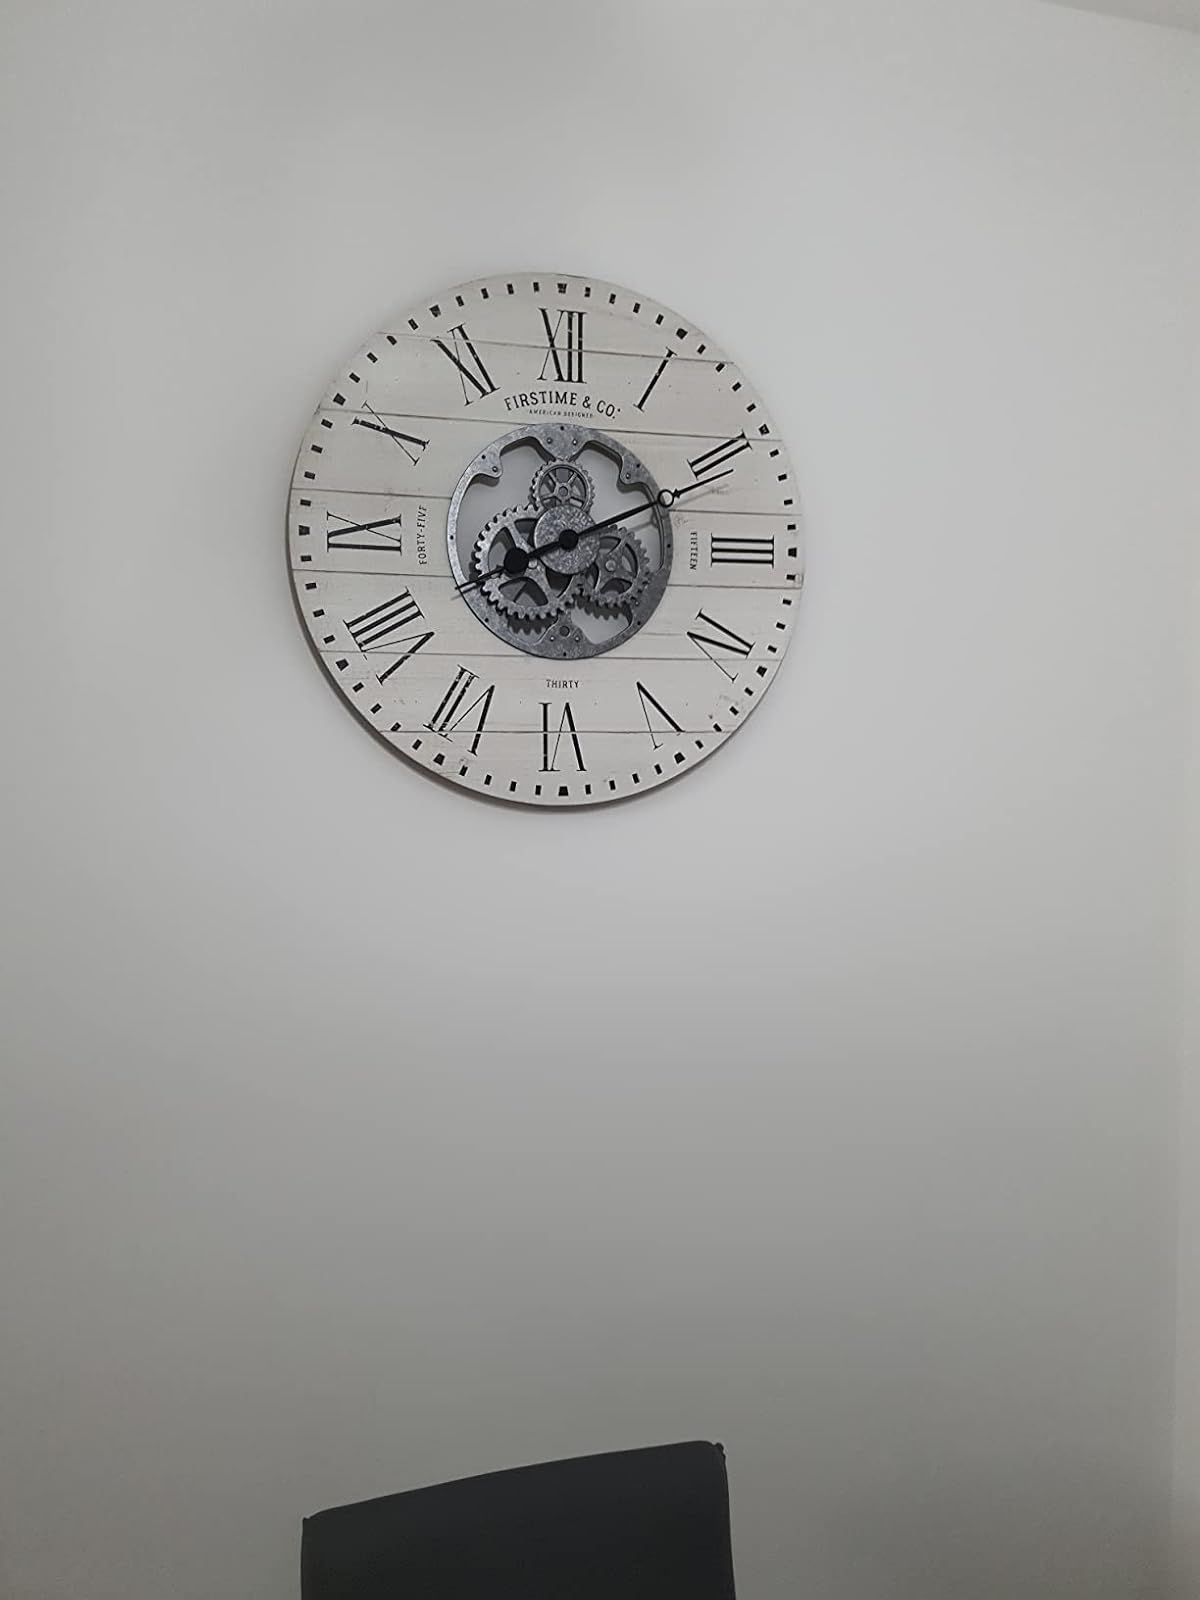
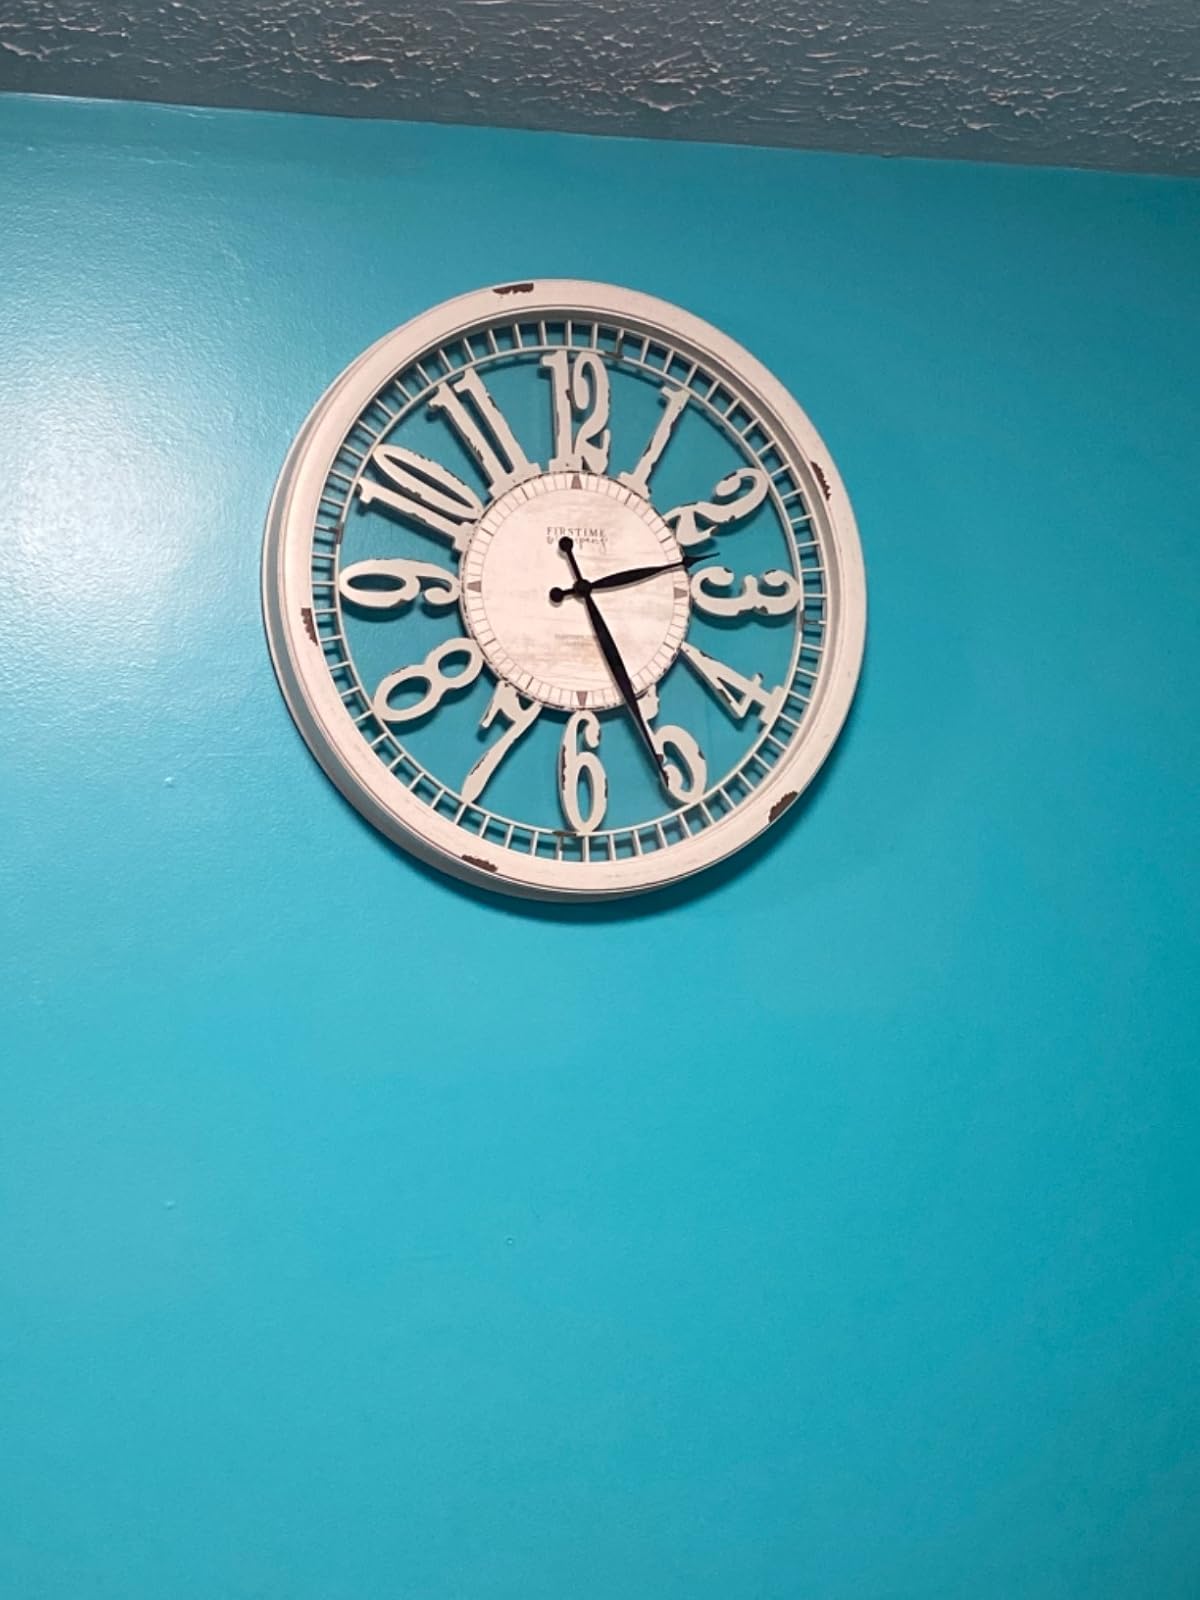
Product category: clock
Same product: no